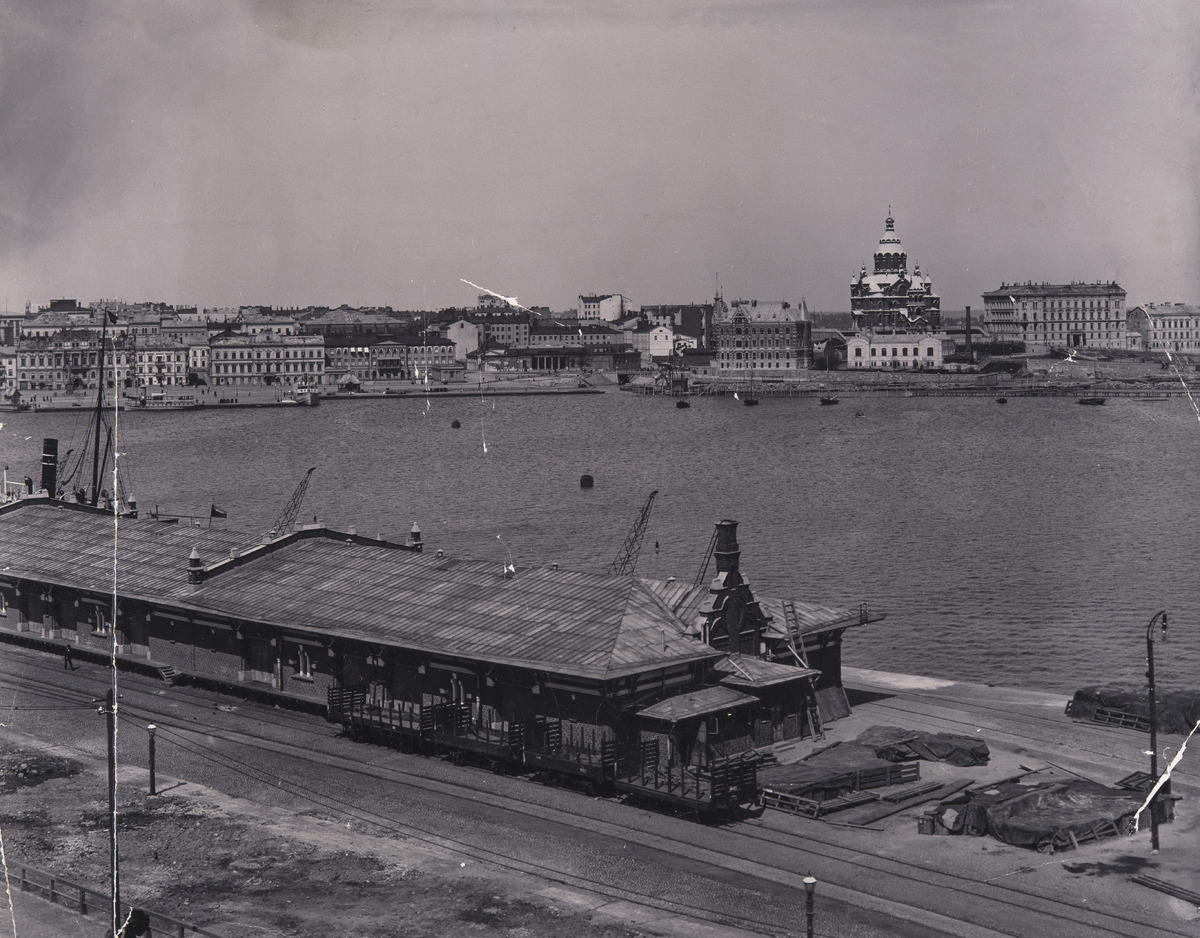
Näkymä Ulriikanporinvuorelta (nykyisin Tähtitorninvuori) Eteläsatamaan
sisällön kuvaus: Näkymä Ulriikanporinvuorelta (nykyisin Tähtitorninvuori) Eteläsatamaan. Vasemmalla edessä Saunakatu (myöh. Etelärantatie, nyk. Laivasillankatu), jonka takana makasiineja ja satamarata tavaravaunuineen. Makasiinilaiturissa kiinnittyneenä

höyrylaiva,

ja

Keisarinluodonlaiturin päässä matkustaja-alus s/s Borgå. mustavalkoinen
Ajankohta: kuvausaika 1897 - 1900 n.
Paikka: Suomi, Uusimaa, Helsinki, Ullanlinna Helsinki, Eteläsatama
Aiheet: kadut, satamat, rautatiet, junanvaunut, tavaravaunut, nosturit, laivat, höyrylaivat, rakennukset, asuinrakennukset, varastot, makasiinit, kirkkorakennukset